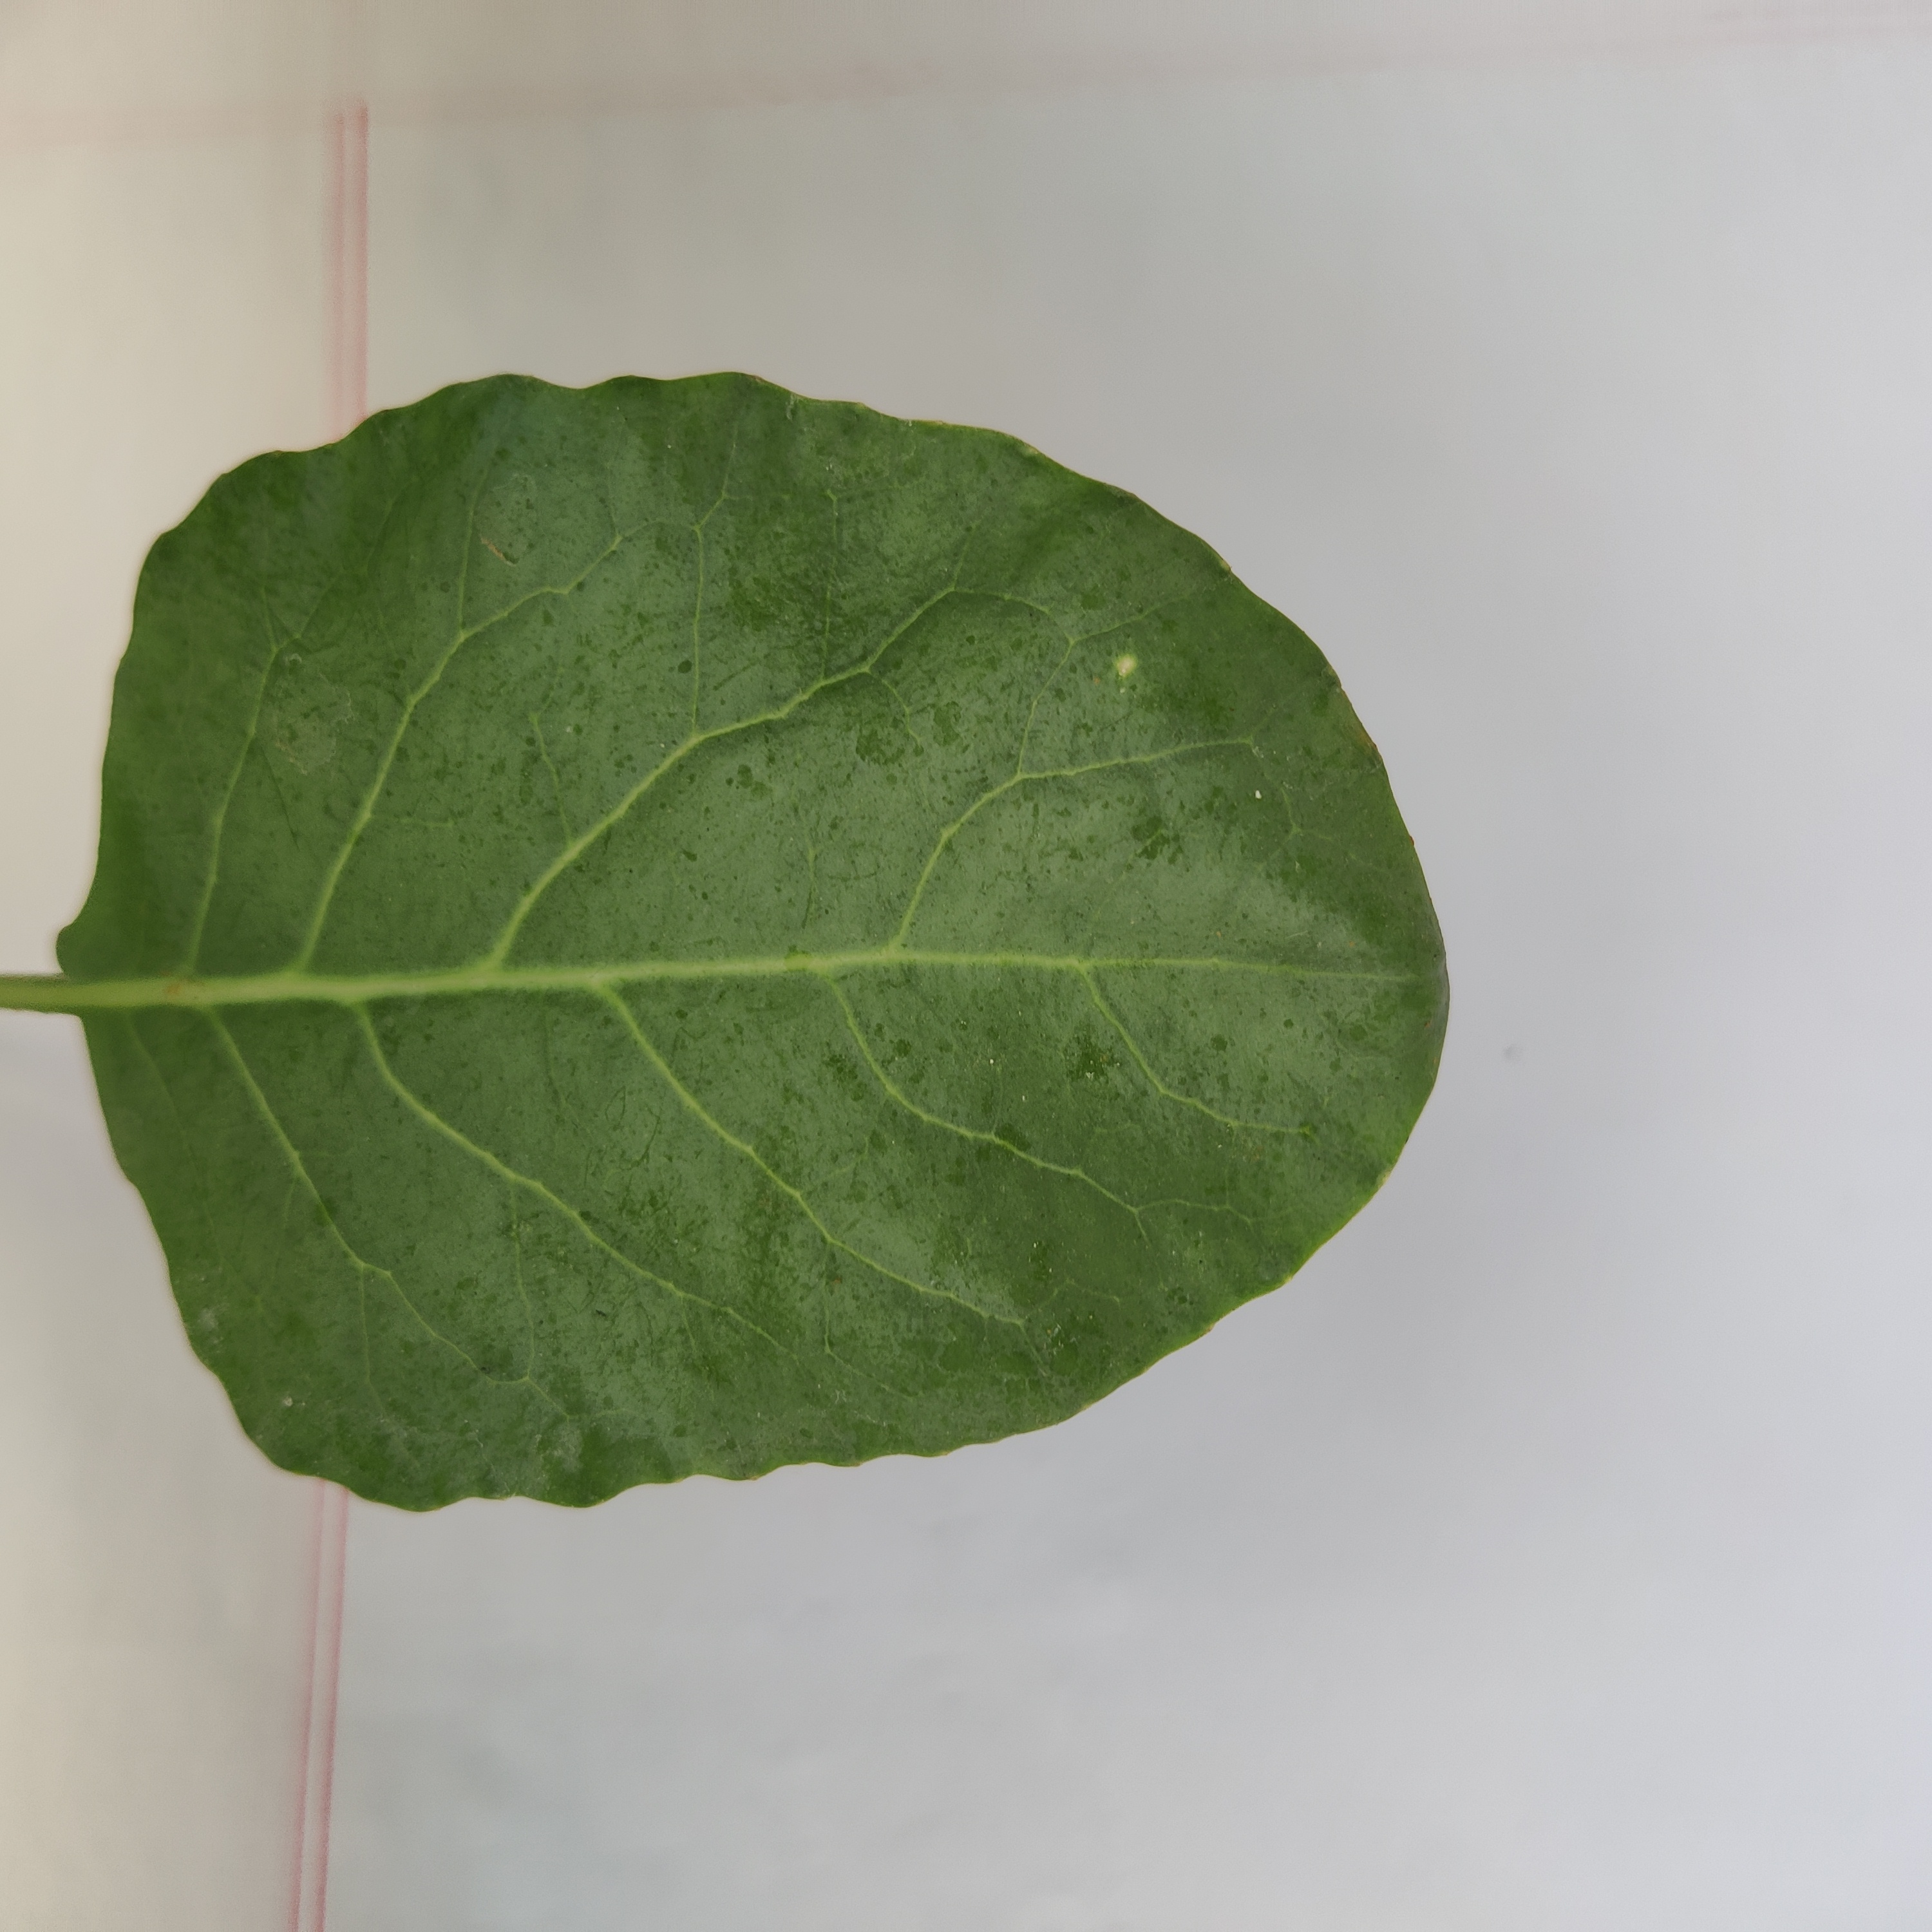
Label: Healthy